Chatumongol Sonakul

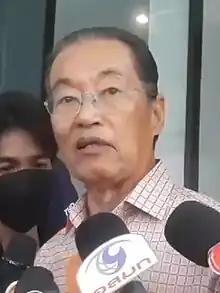
Chatumongol in 2019

Mom Ratchawongse Chatumongol Sonakul is Thailand's former Labour Minister and a former permanent secretary of the Ministry of Finance of Thailand, and Governor of the Bank of Thailand.